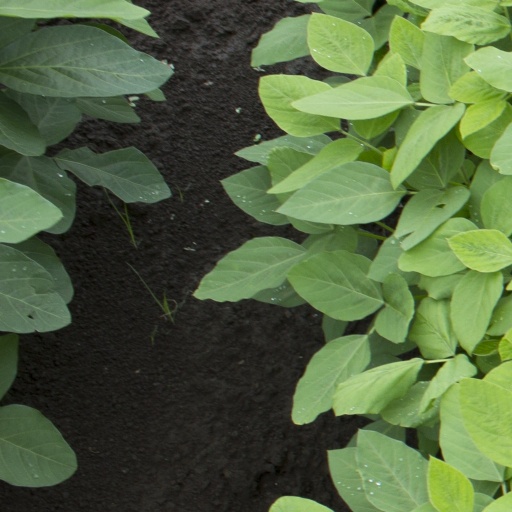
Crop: soybean